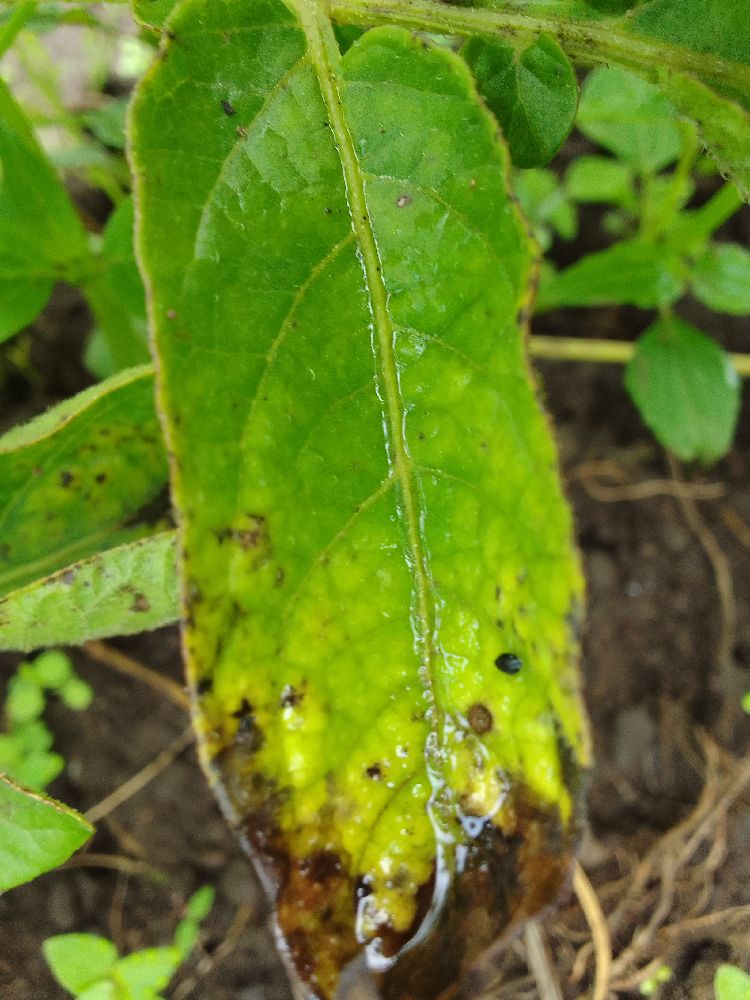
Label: Early blight